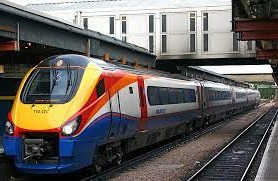
Vehicle type: Trains